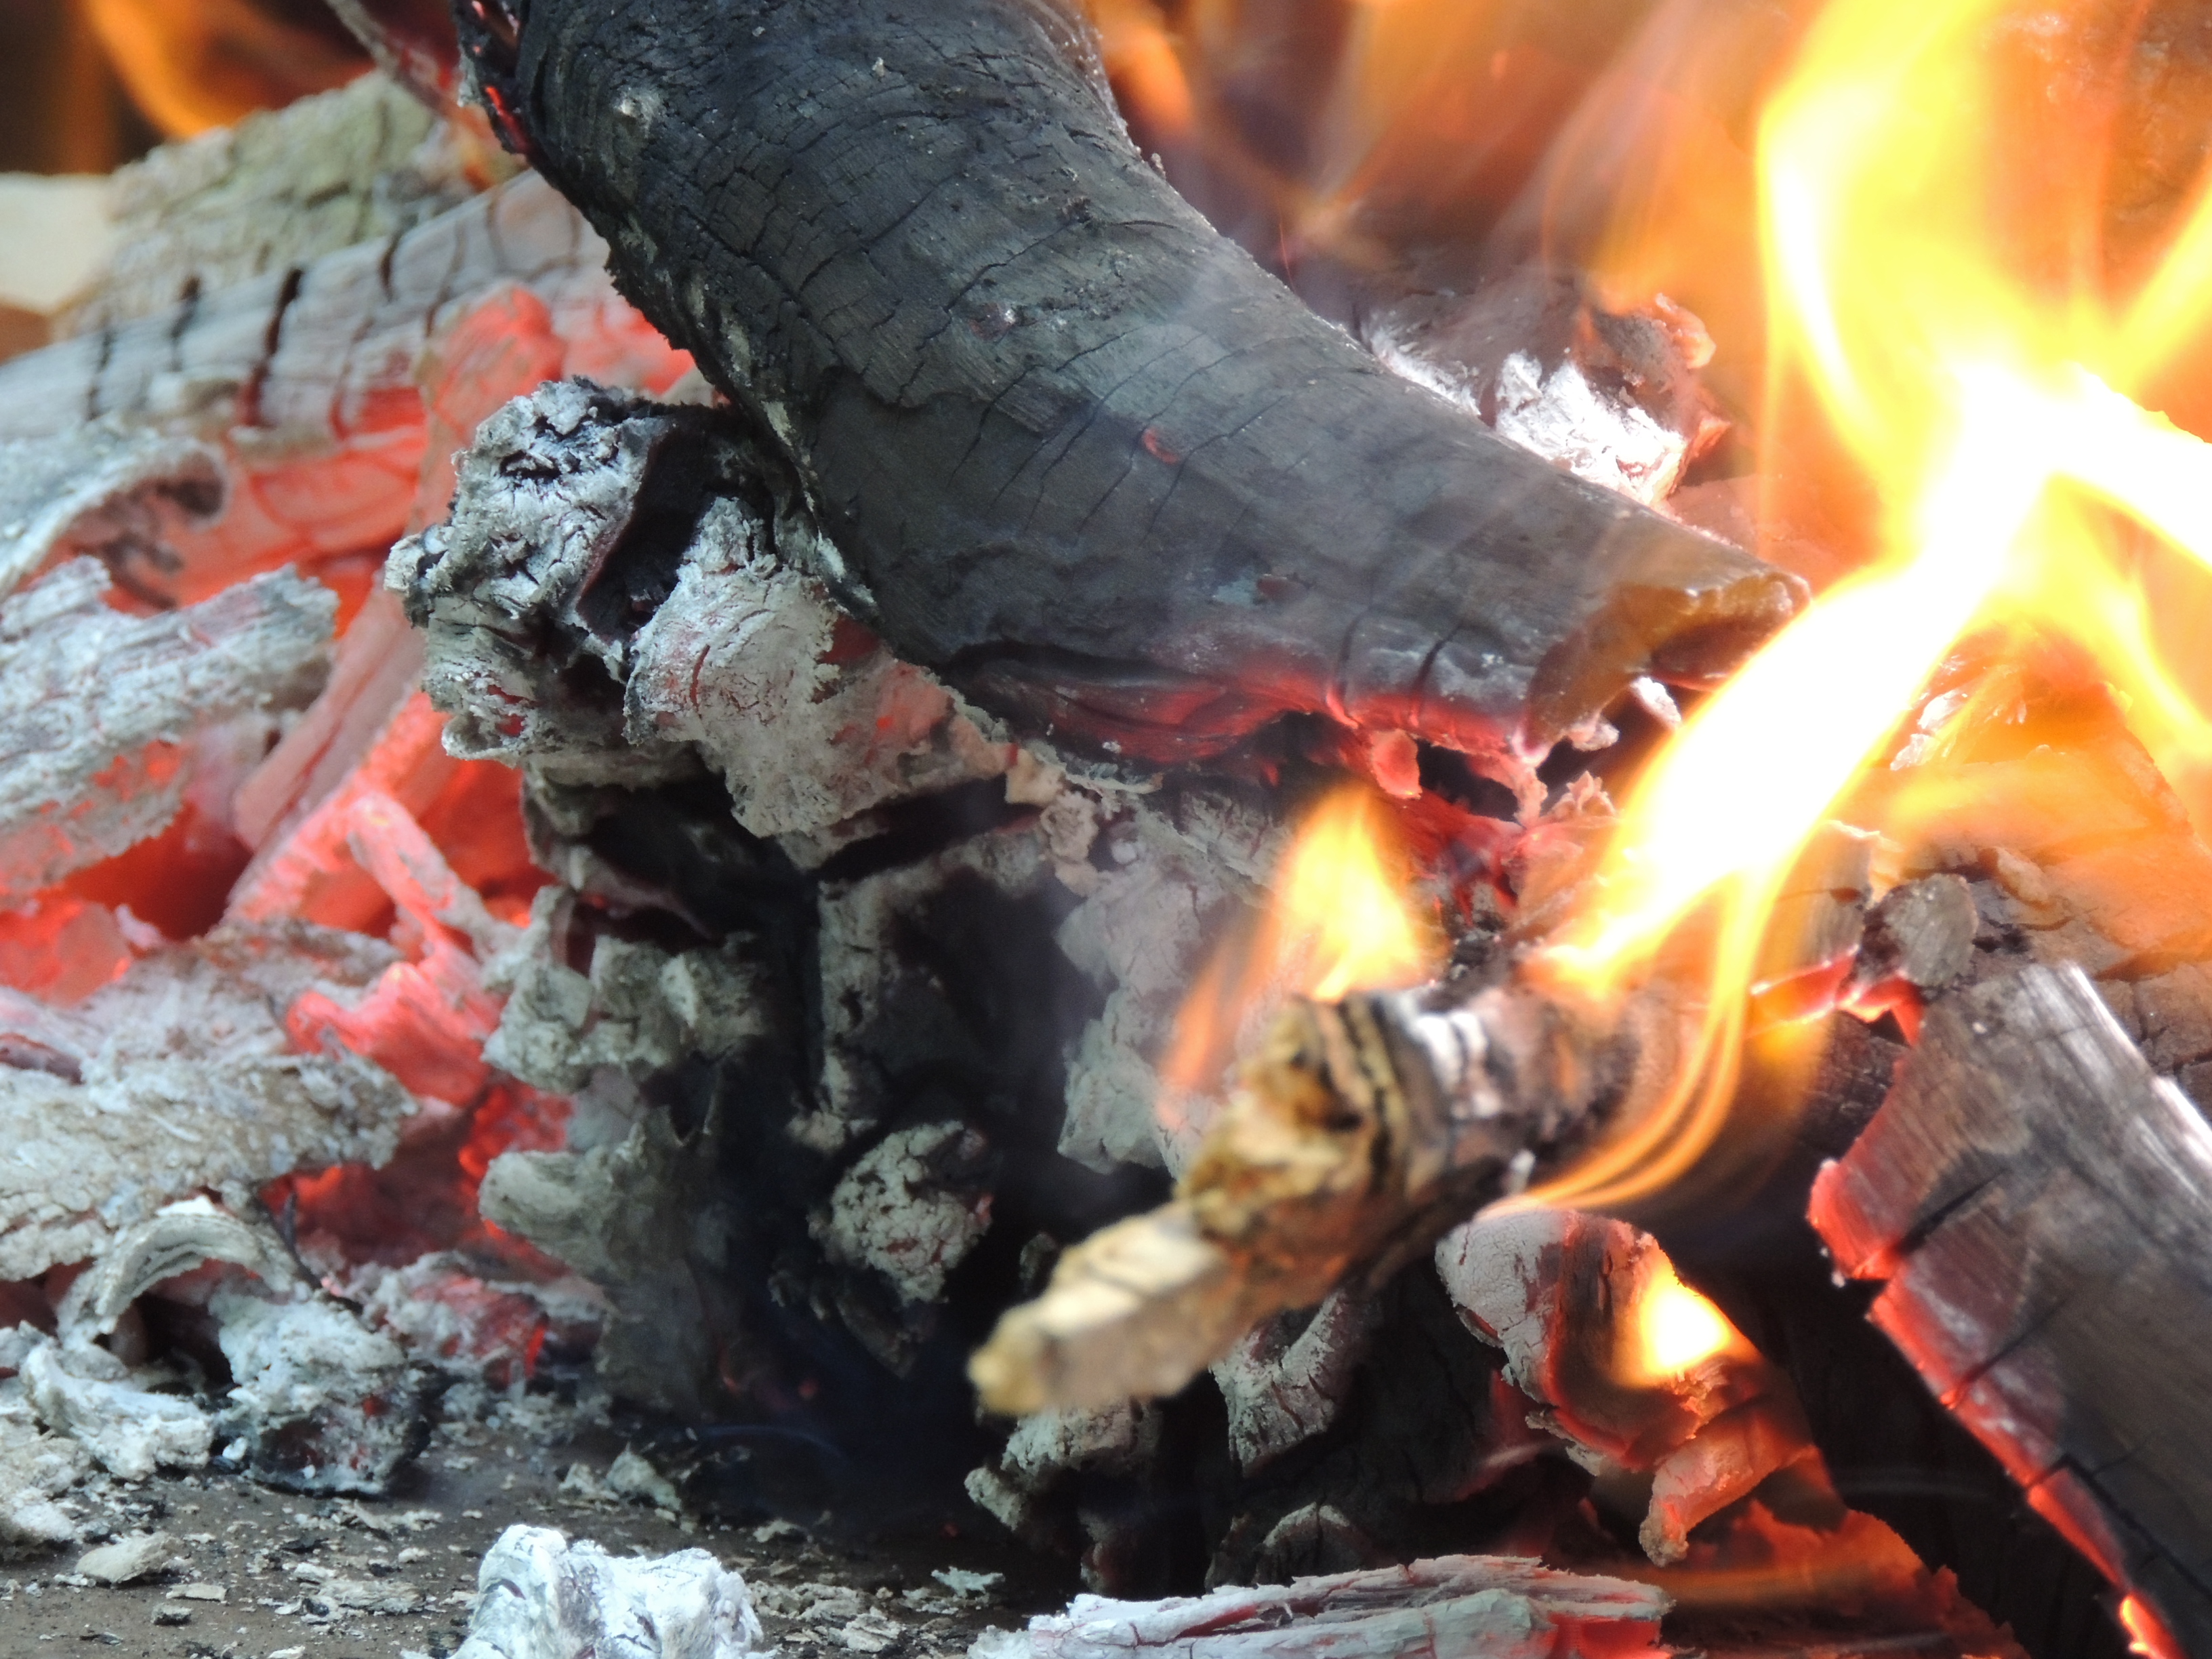
fire, bonfire, ash, charcoal, campfire, flame, heat